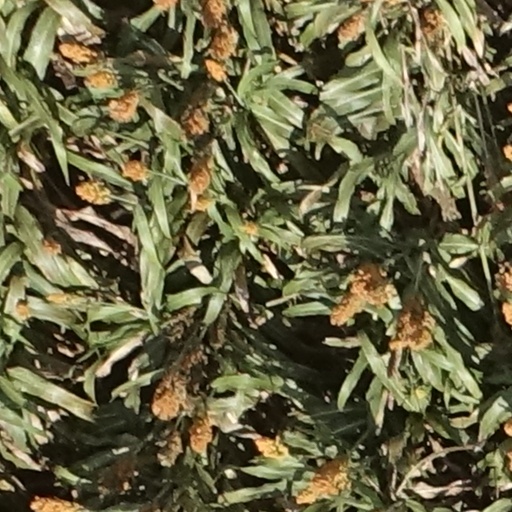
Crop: sorghum